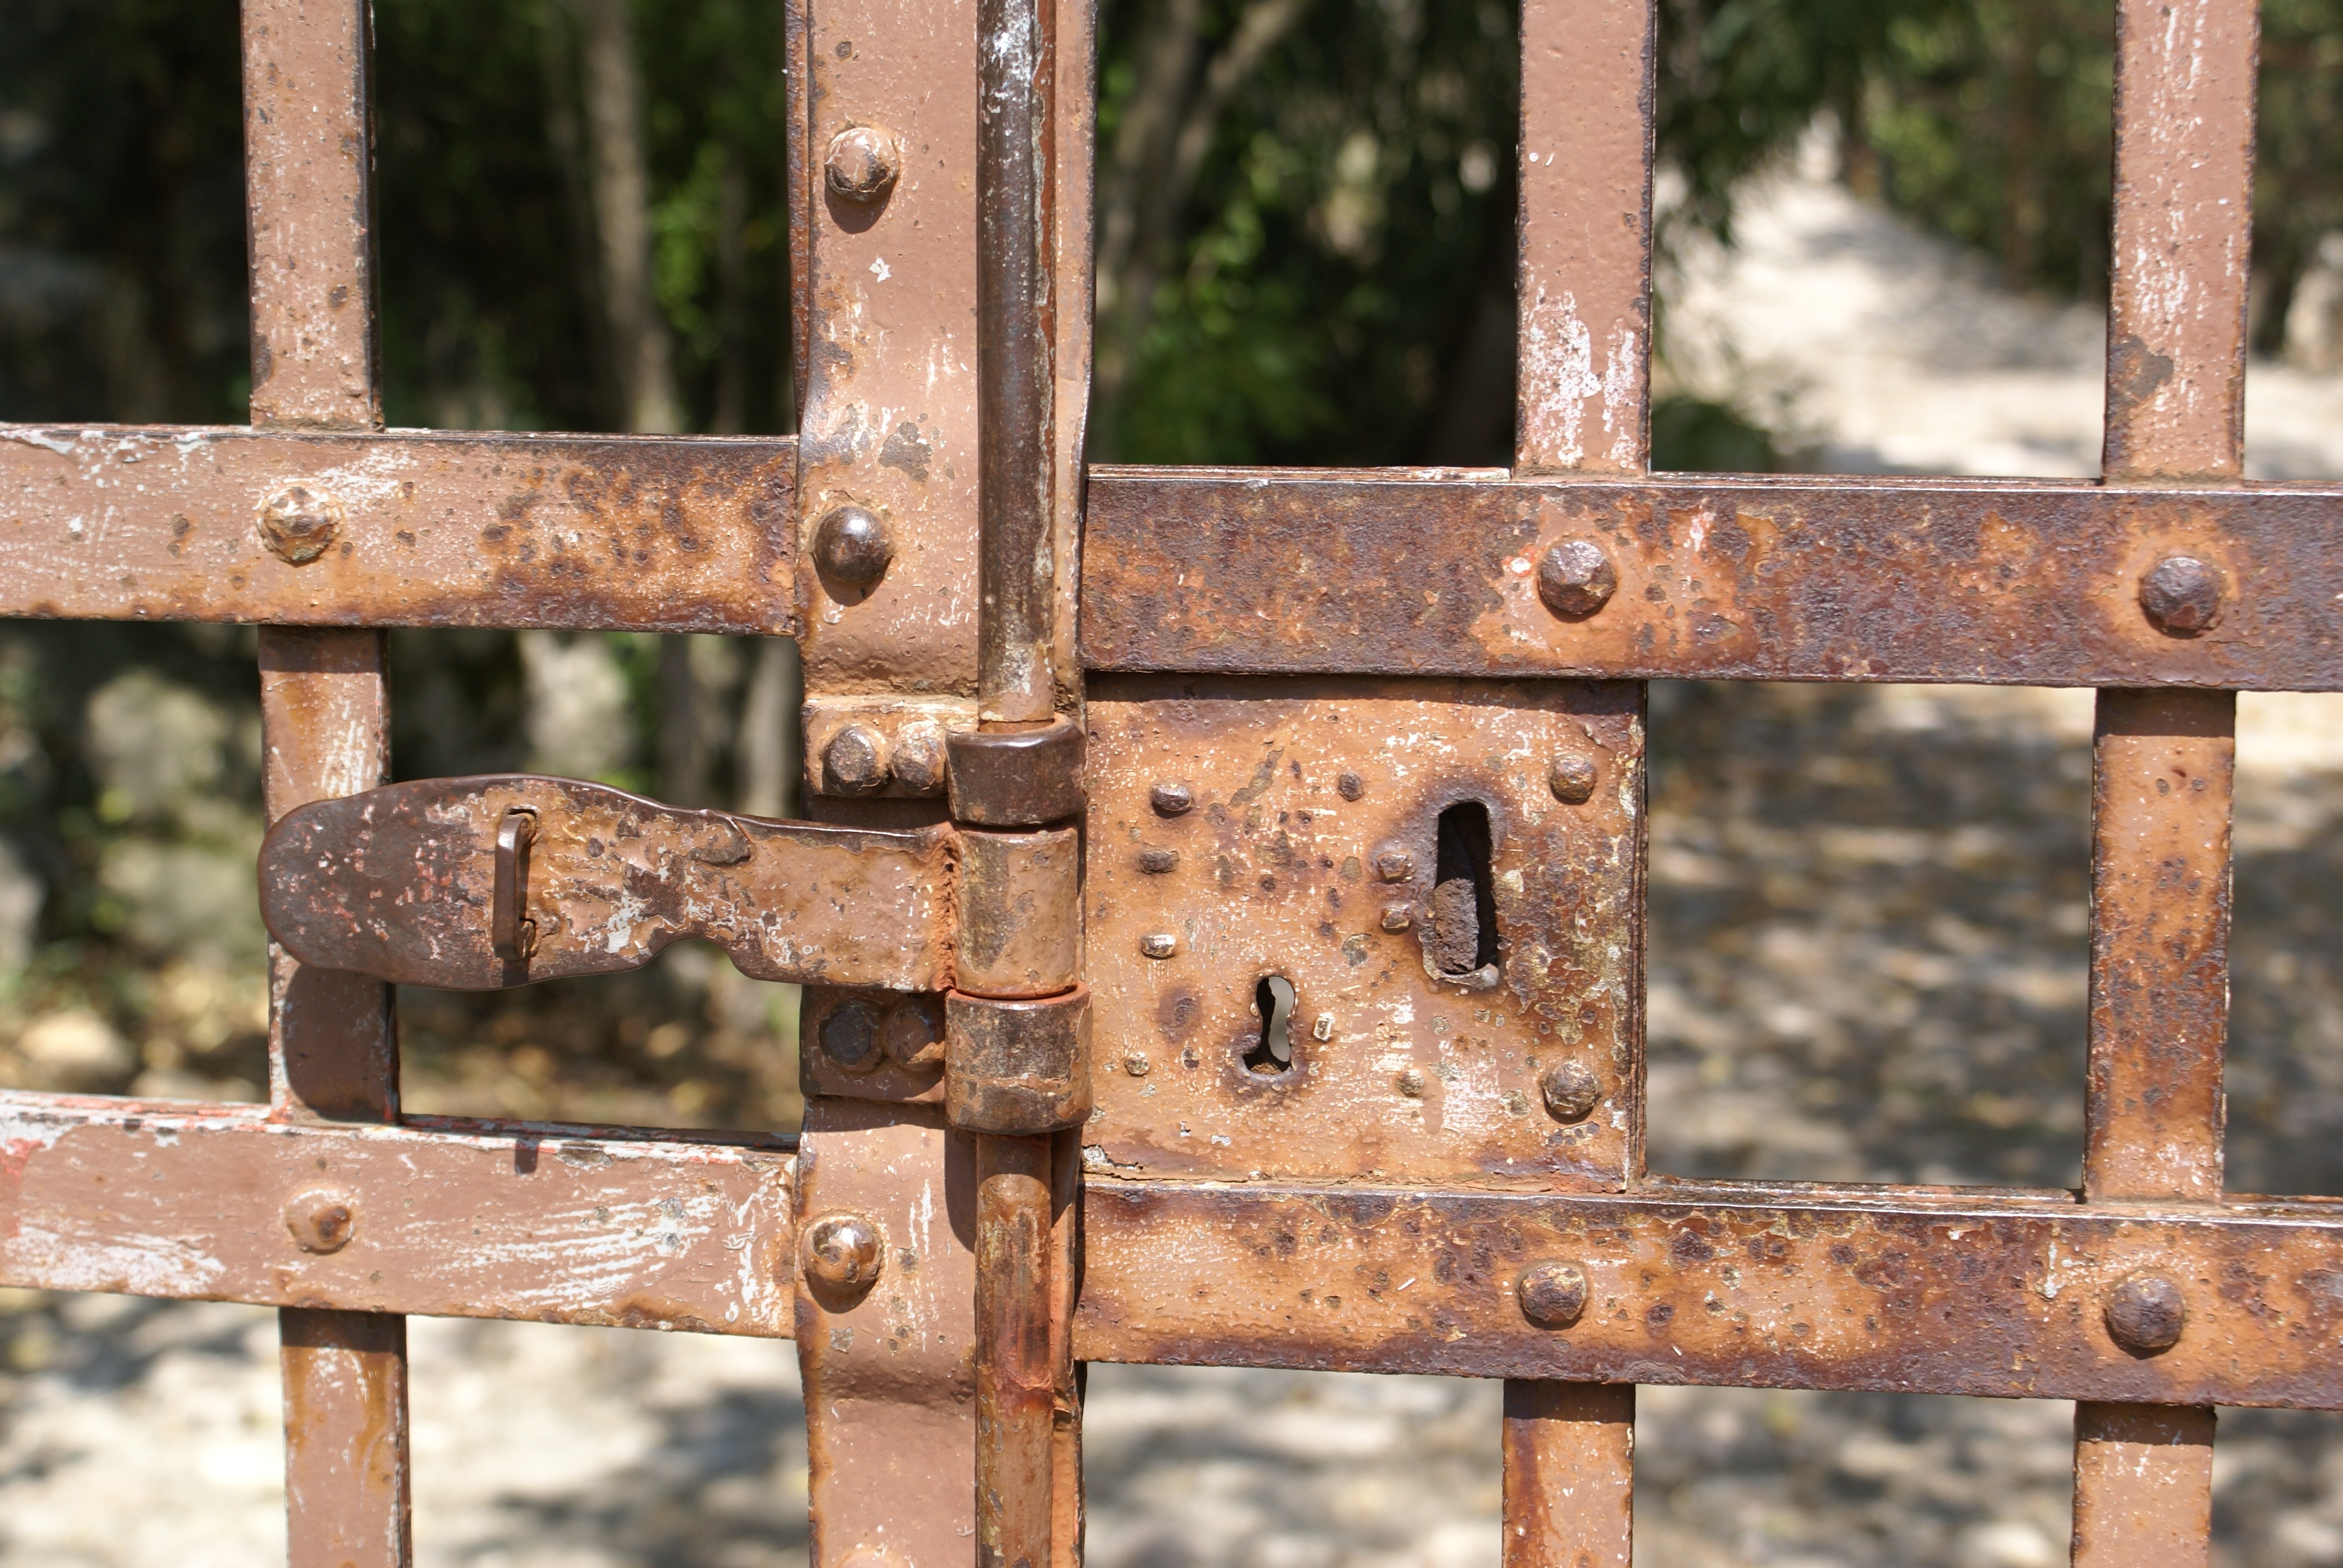
wood, window, rust, goal, material, iron, input, door lock, rusty gate